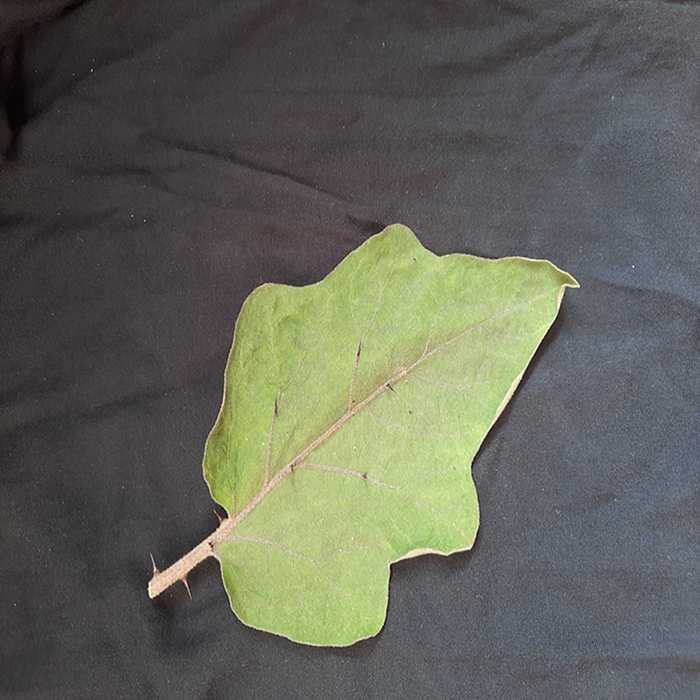
Plant: Eggplant
Label: Eggplant fresh leaf